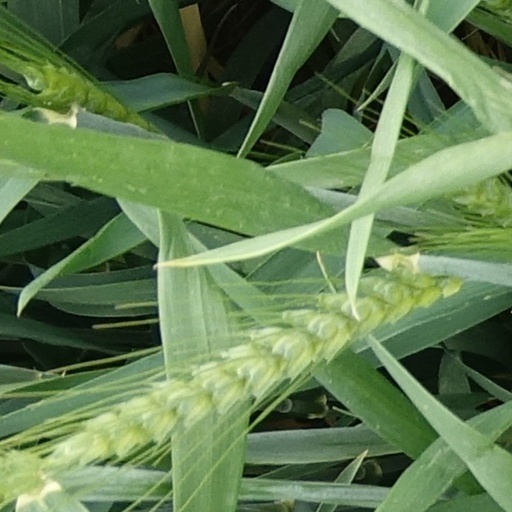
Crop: wheat